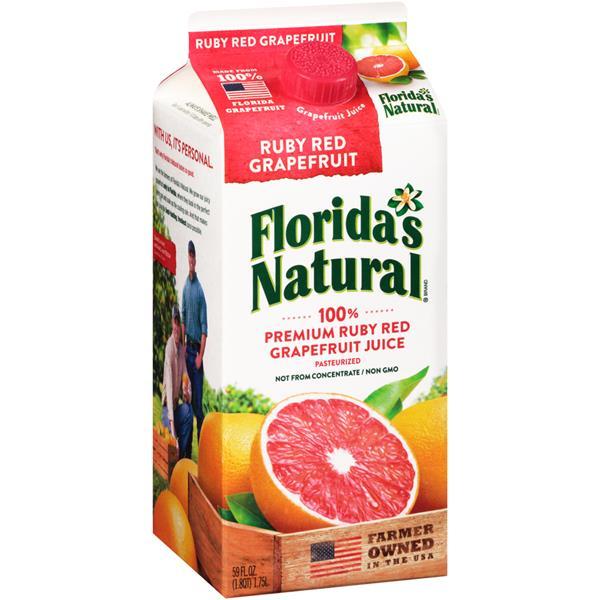
Label: cardboard